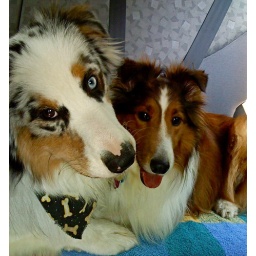
Sundance and Bourbon in the back seat of the car